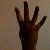
The image shows a hand gesture representing the number 4 in Indian Sign Language.